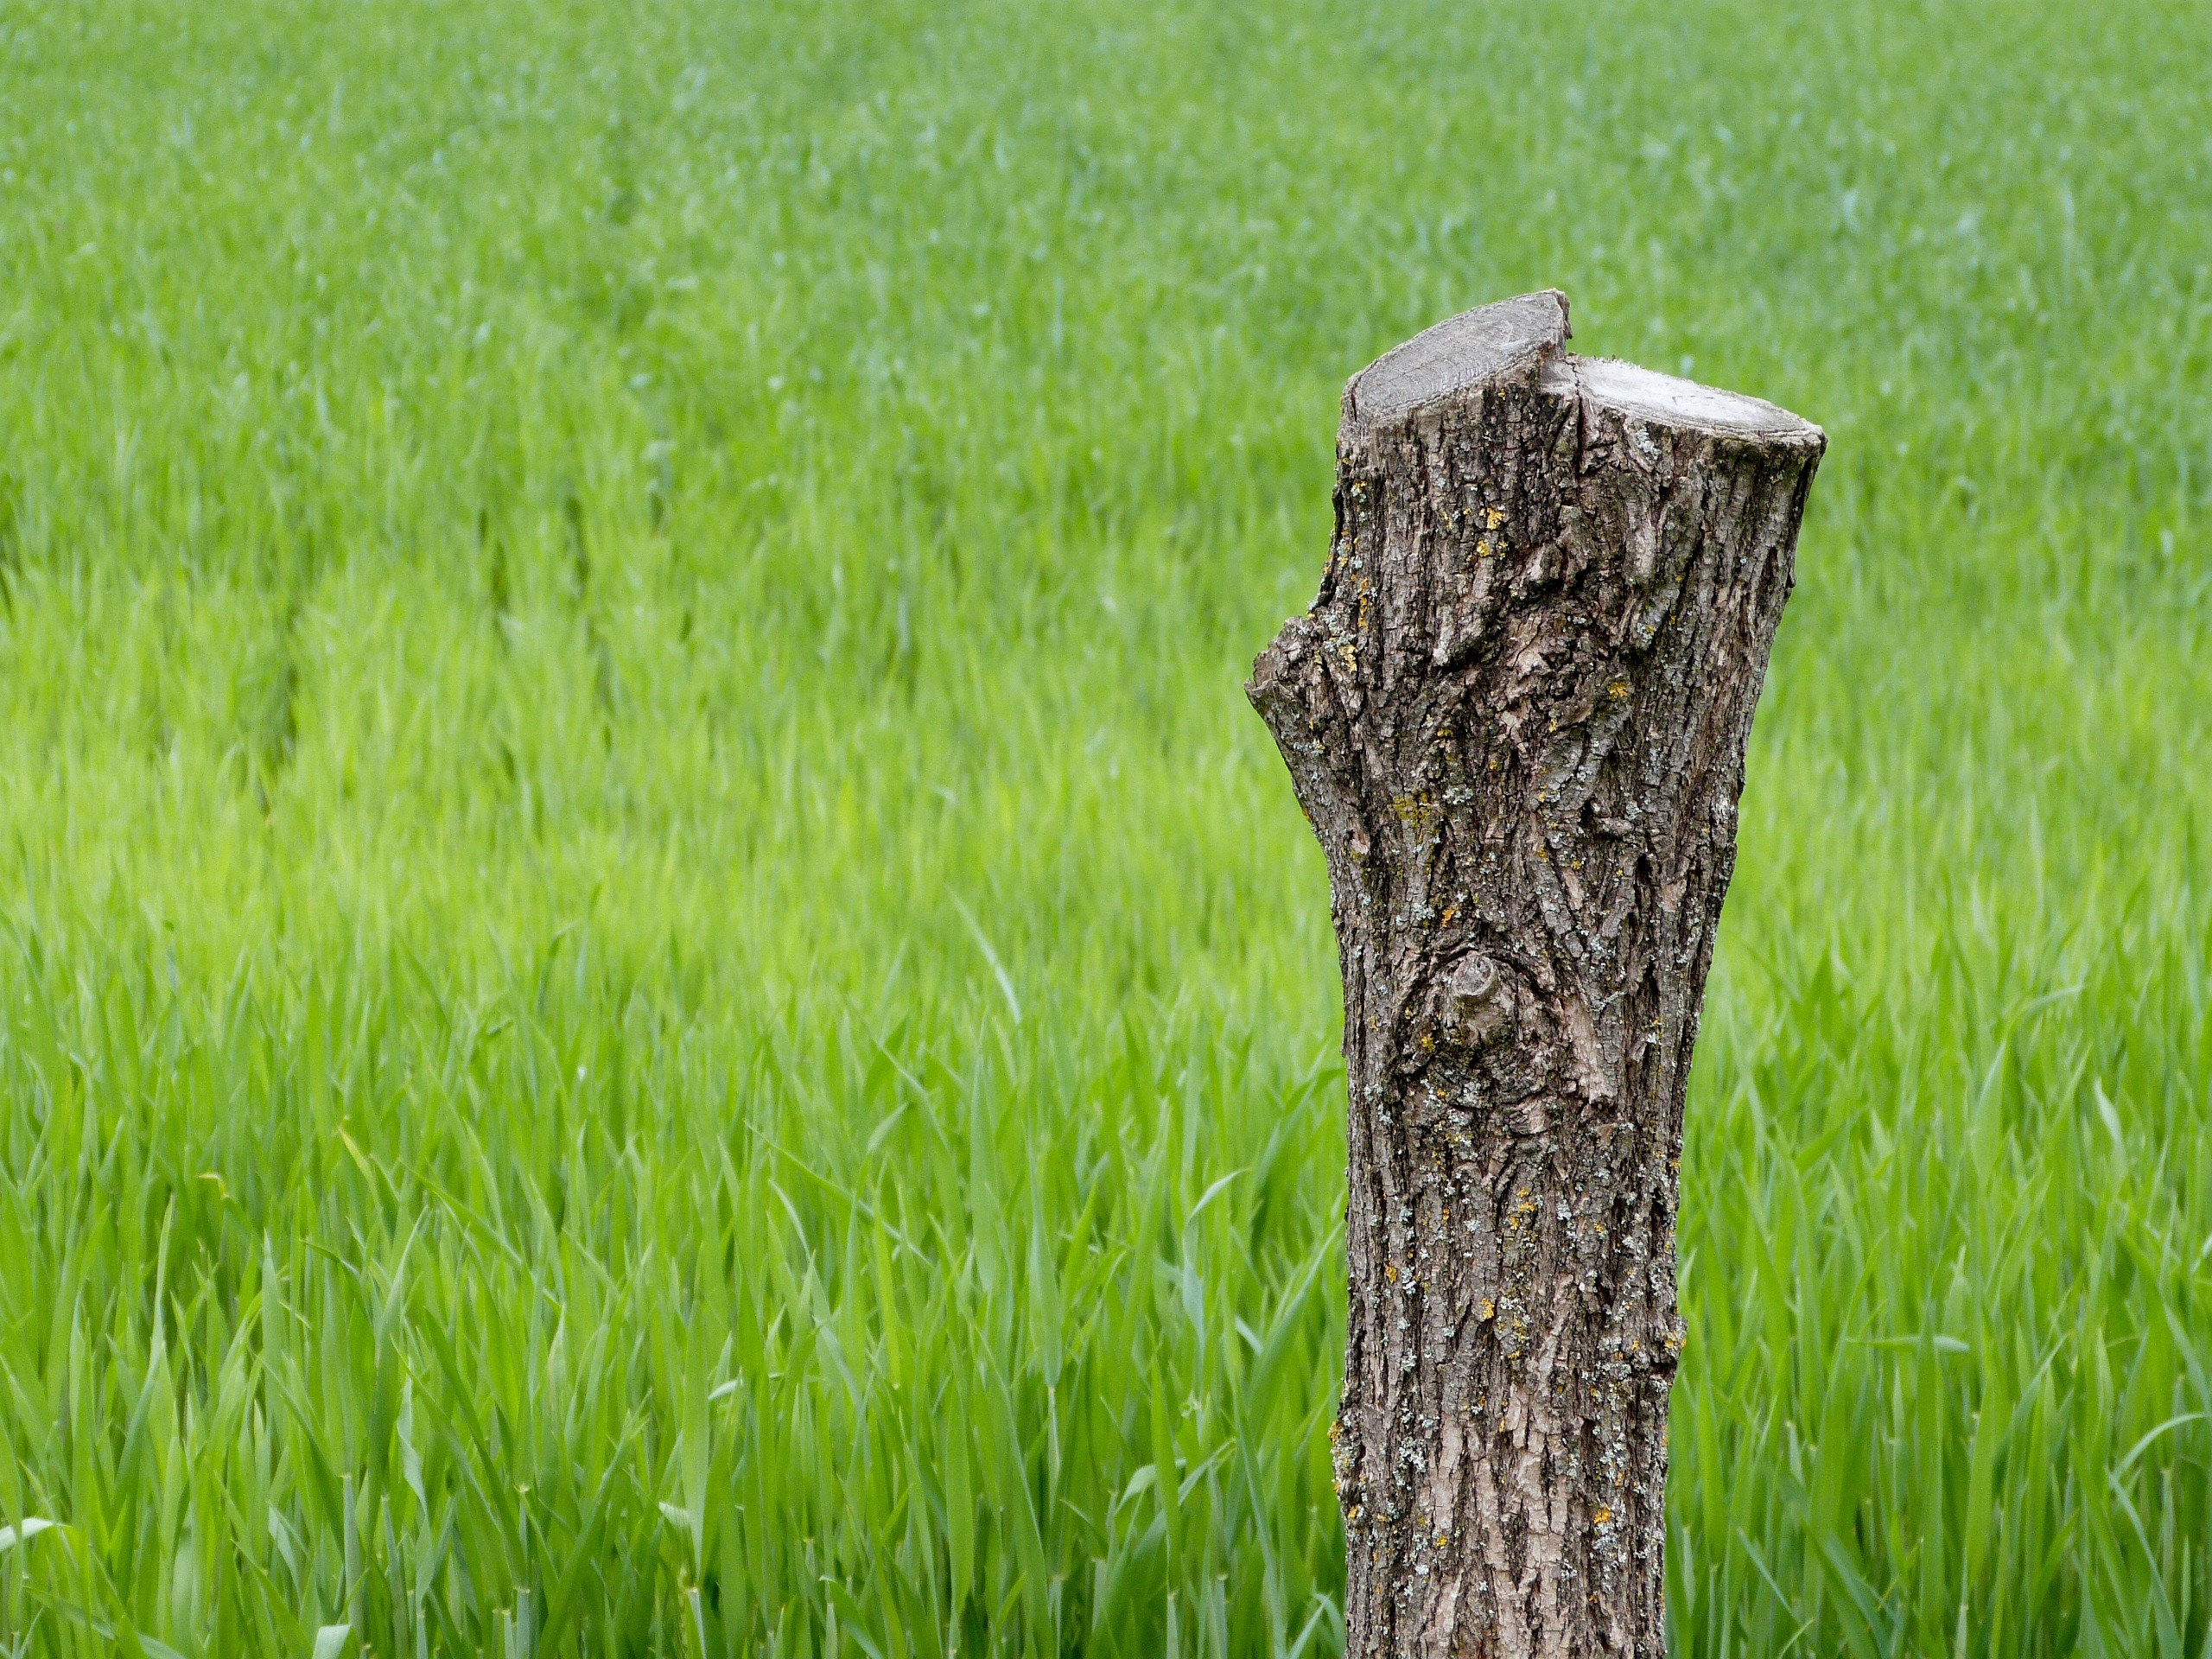
tree, nature, forest, grass, outdoor, plant, wood, field, lawn, meadow, prairie, stump, trunk, old, bark, wildlife, environment, green, crop, soil, agriculture, dead, lumber, cut, grassland, timber, paddy field, flooring, grass family, plant stem